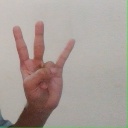
अक्षर: क्ष